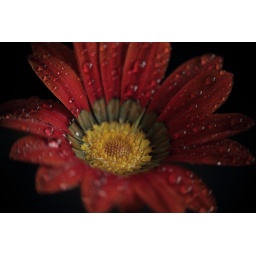
water droplets over red daisy